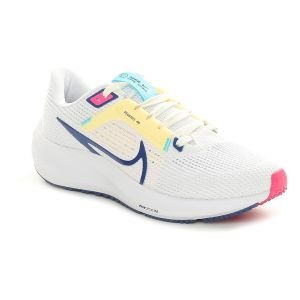
Nike Scarpa da Running Donna  Air Zoom Pegasus 40 Bianco   Sconto 20%
Prezzo: 104,00 €